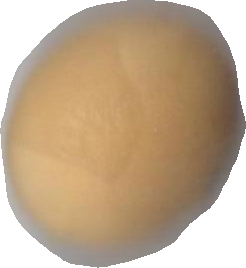
Variety: Dega